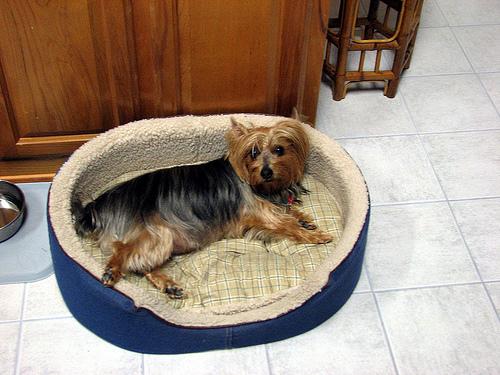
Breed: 202-n000020-Australian_terrier